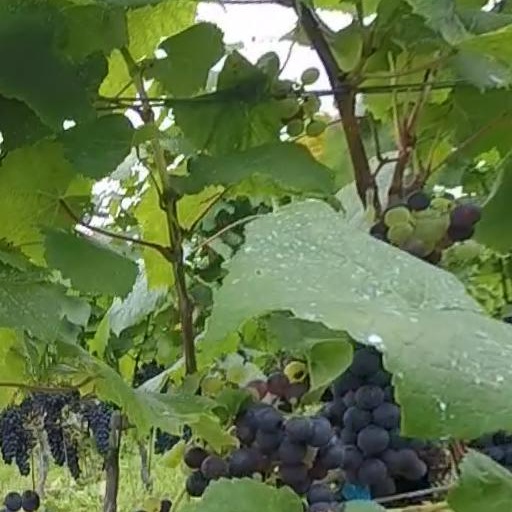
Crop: grape